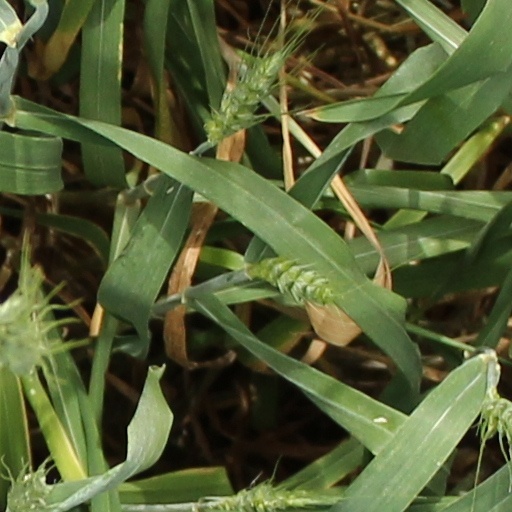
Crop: wheat